Capital District (New York)

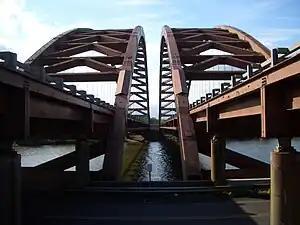
The Thaddeus Kosciusko Bridge carries Interstate 87 between Saratoga and Albany counties.

The economy of the Capital District is heavily anchored by the state government. There have traditionally been three legs holding up the region's economy: State government, health care, and education. Albany has the fourth-highest amount of lawyers in its employment pool (7.5 lawyers per 1,000 jobs) in the nation, behind Washington, D.C.; Trenton, New Jersey; and New York City, respectively. Many important regional and national banks are headquartered in the area.